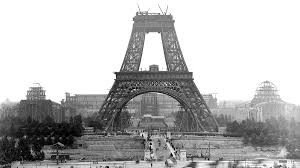
Landmark: Eiffel Tower